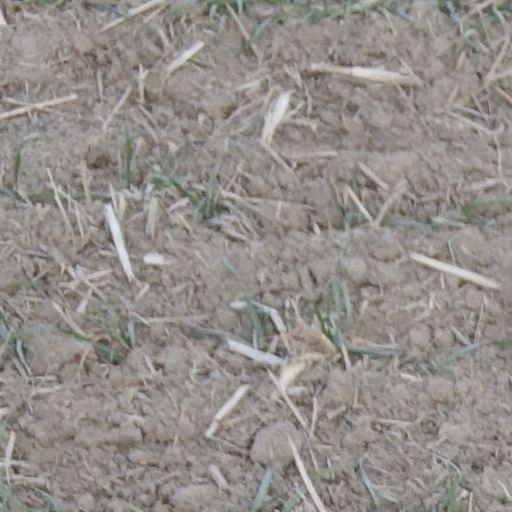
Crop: wheat